KFMH

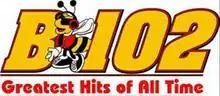
B102 logo

In July 2004, the station received a new construction permit to change broadcast frequencies from 102.1 MHz to the current 101.9 MHz.